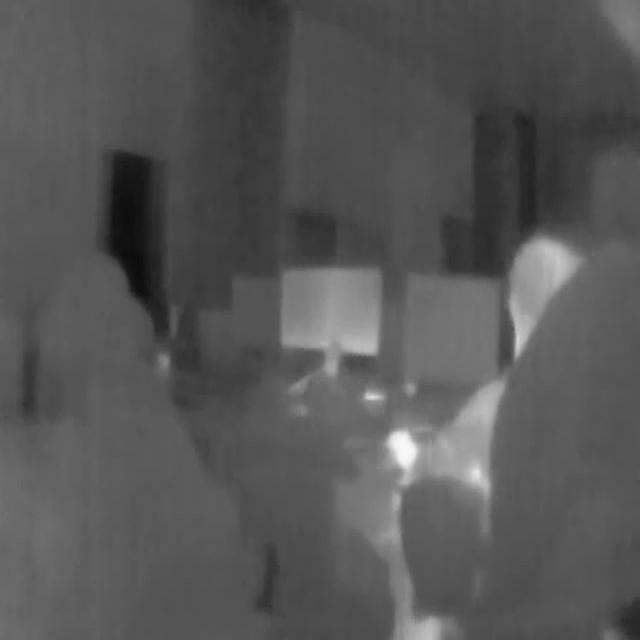
Detected objects:
label: person